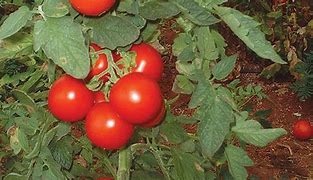
Label: tomato